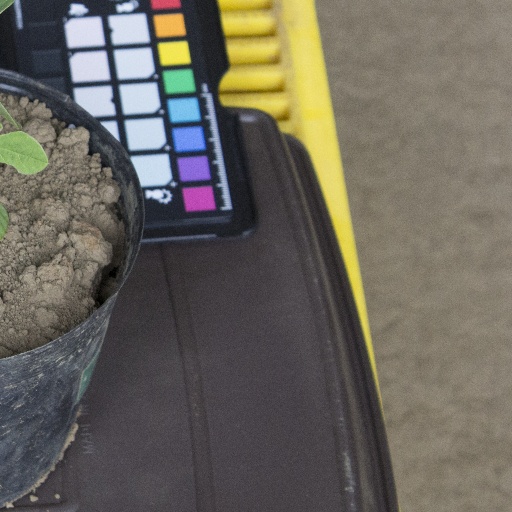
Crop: soybean